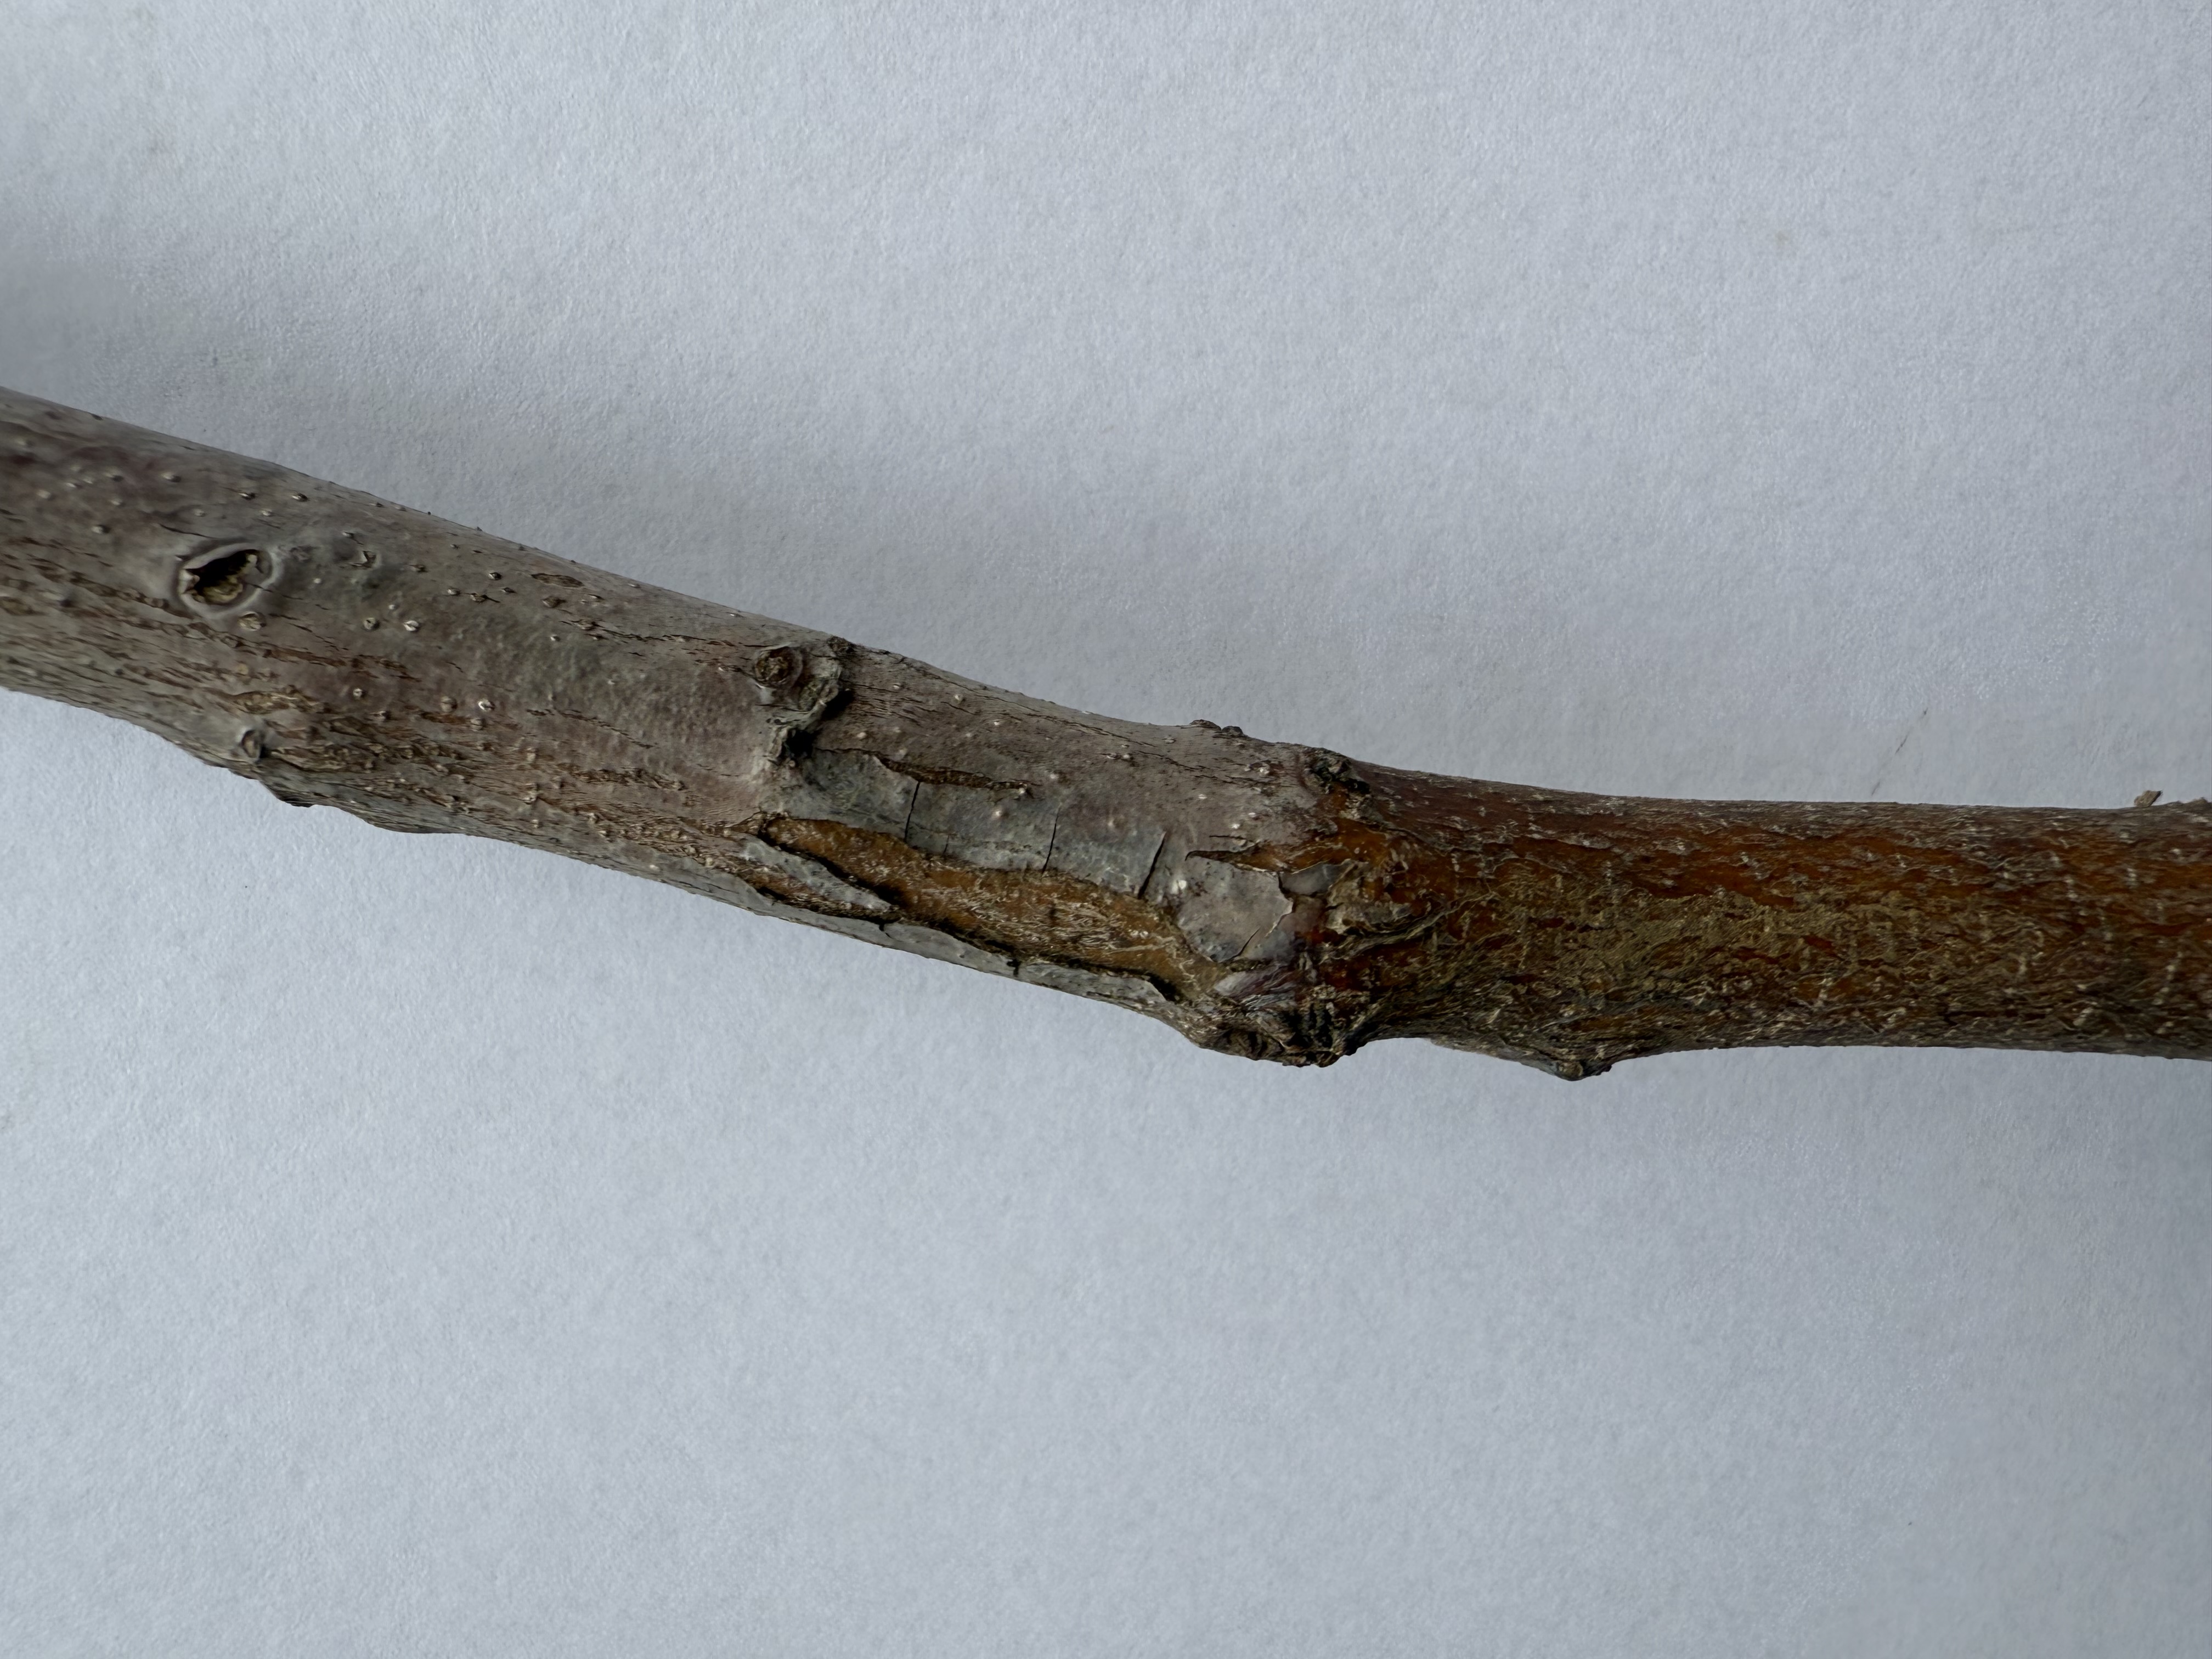
Variety: Jujube